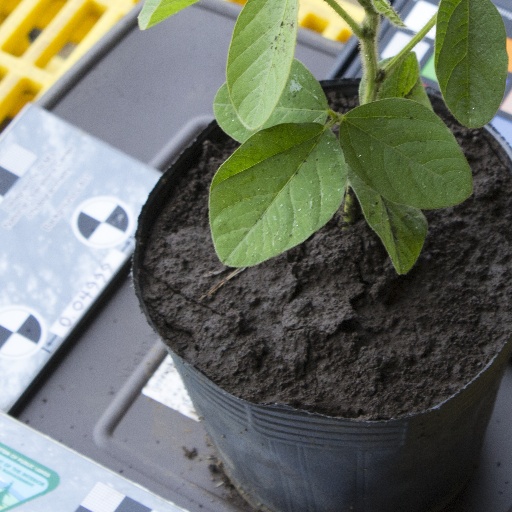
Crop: soybean